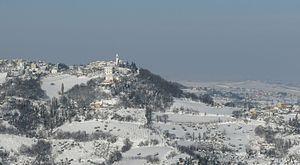
Gemmano est une commune de la province de Rimini dans la région Émilie-Romagne en Italie.